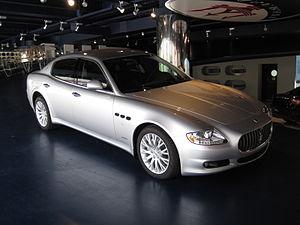
Maserati Showroom Modène
Frank Stephenson est un designer automobile américain, chef designer de McLaren Automotive depuis 2008. Il est considéré comme « un des plus influents designers automobiles de notre époque » pour avoir conçu de nombreux modèles emblématiques à succès pour Ford, BMW, Fiat, Lancia, Alfa Romeo, Pininfarina, Ferrari, Maserati, et McLaren ...
Lorenzo Ramaciotti est un designer automobile emblématique italien, dirigeant de Pininfarina durant 32 ans, puis directeur général du design de l'empire Fiat / Chrysler depuis 2007.